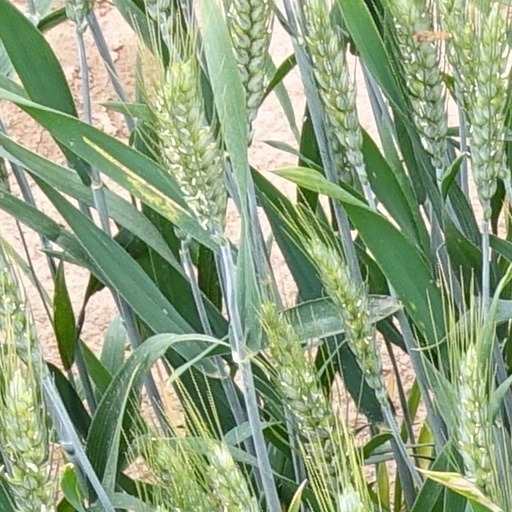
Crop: wheat